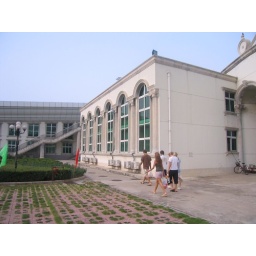
we live on the second floor in this building